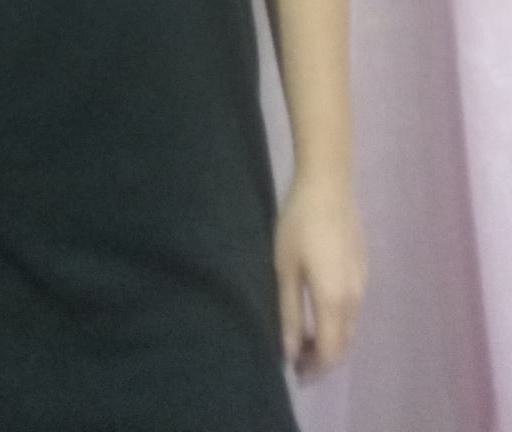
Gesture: no_gesture